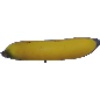
Label: Banana 1